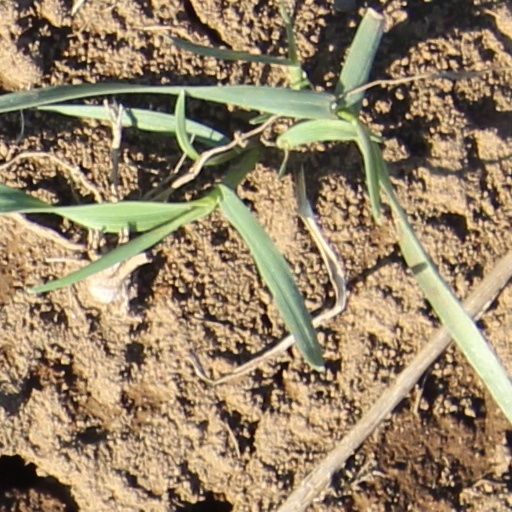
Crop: wheat